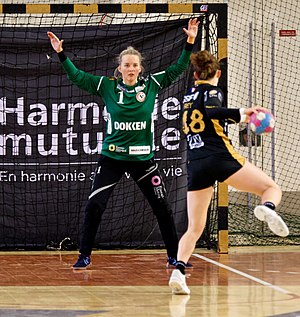
Sandra Toft
Foran Sonja Frey under kampen mellem Paris 92 og Team Esbjerg i 3. runde af EHF Cup. 18 november 2018.
Sandra Toft Galsgaard er en dansk håndboldmålvogter, der til dagligt spiller i franske Brest Bretagne Handball og for Danmarks kvindehåndboldlandshold.